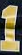
Number: 1